Sanyo Micro Pack 35

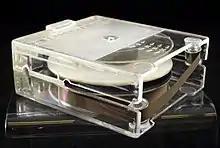
Sanyo Tapepack AS-20W for Micro-Pack 35 tape recorder

The Channel Master version of the cartridge was labeled as the "Model 6595" and contained of tape. The ¼ inch wide magnetic tape was guided in a diagonal at the open upper side of the cartridge on tilted rollers in the upper corners in the cartridge. Inside the machine the drive tape head and erase head were installed in an equivalent tilted angle. The analog mono sound recording was a single track per side of the cartridge. Each end of the tape got a conductive mark to stop tape transport. A push button on top of the player was in installed to override the conductive stripe and allow the cartridge to be played in the opposite direction. In all operating modes the cartridge was held in place by another pin which also disengaged the reel brake.